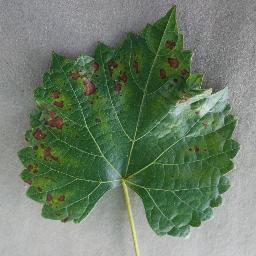
Label: Grape___Esca_(Black_Measles)